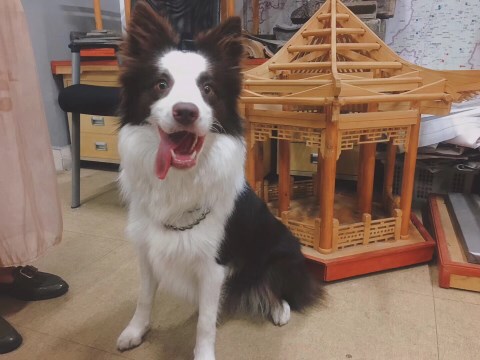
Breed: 2594-n000109-Border_collie